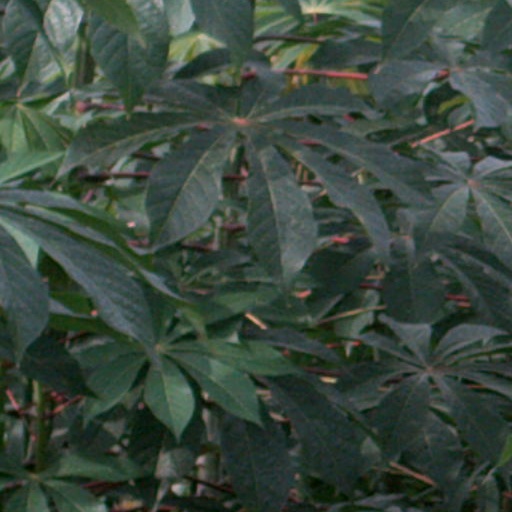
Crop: cassava